Salvatore Maria di Blasi

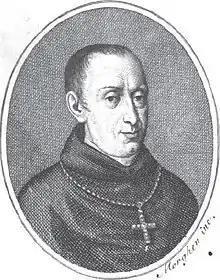
Salvatore Maria Di Blasi

Salvatore Maria Di Blasi (26 December 1719 – 28 April 1814) was an Italian Benedictine monk, scholar, and librarian.